Khiry Shelton

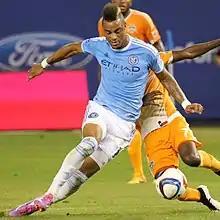
Shelton with New York City FC in 2015

Khiry Lamar Shelton (born June 26, 1993) is an American professional soccer player who plays for Major League Soccer club Sporting Kansas City. He has also represented the United States at the under-18 and under-23 levels.